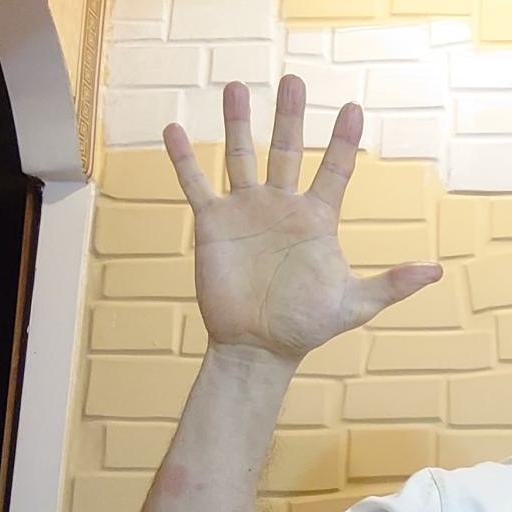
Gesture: palm